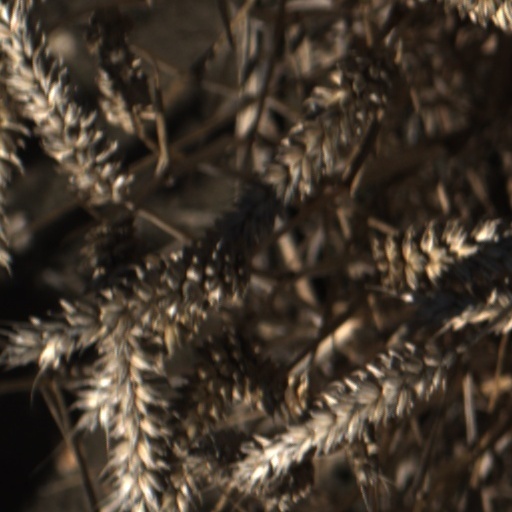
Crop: wheat